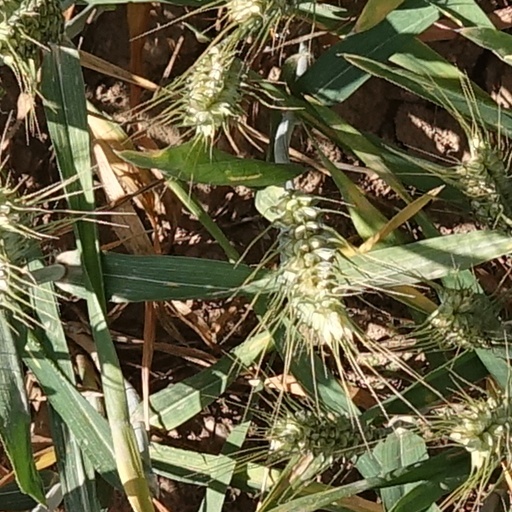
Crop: wheat